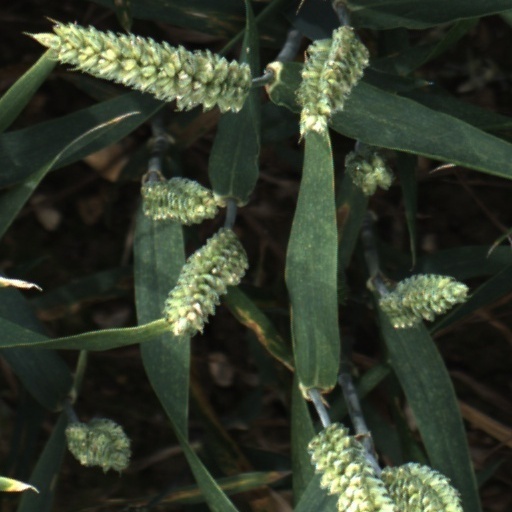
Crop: wheat